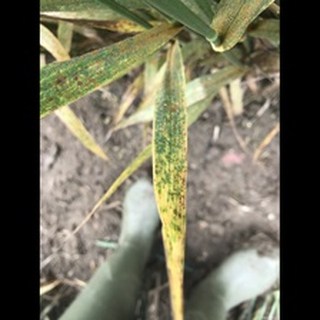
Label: wheat_brown_rust